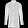
Label: Coat